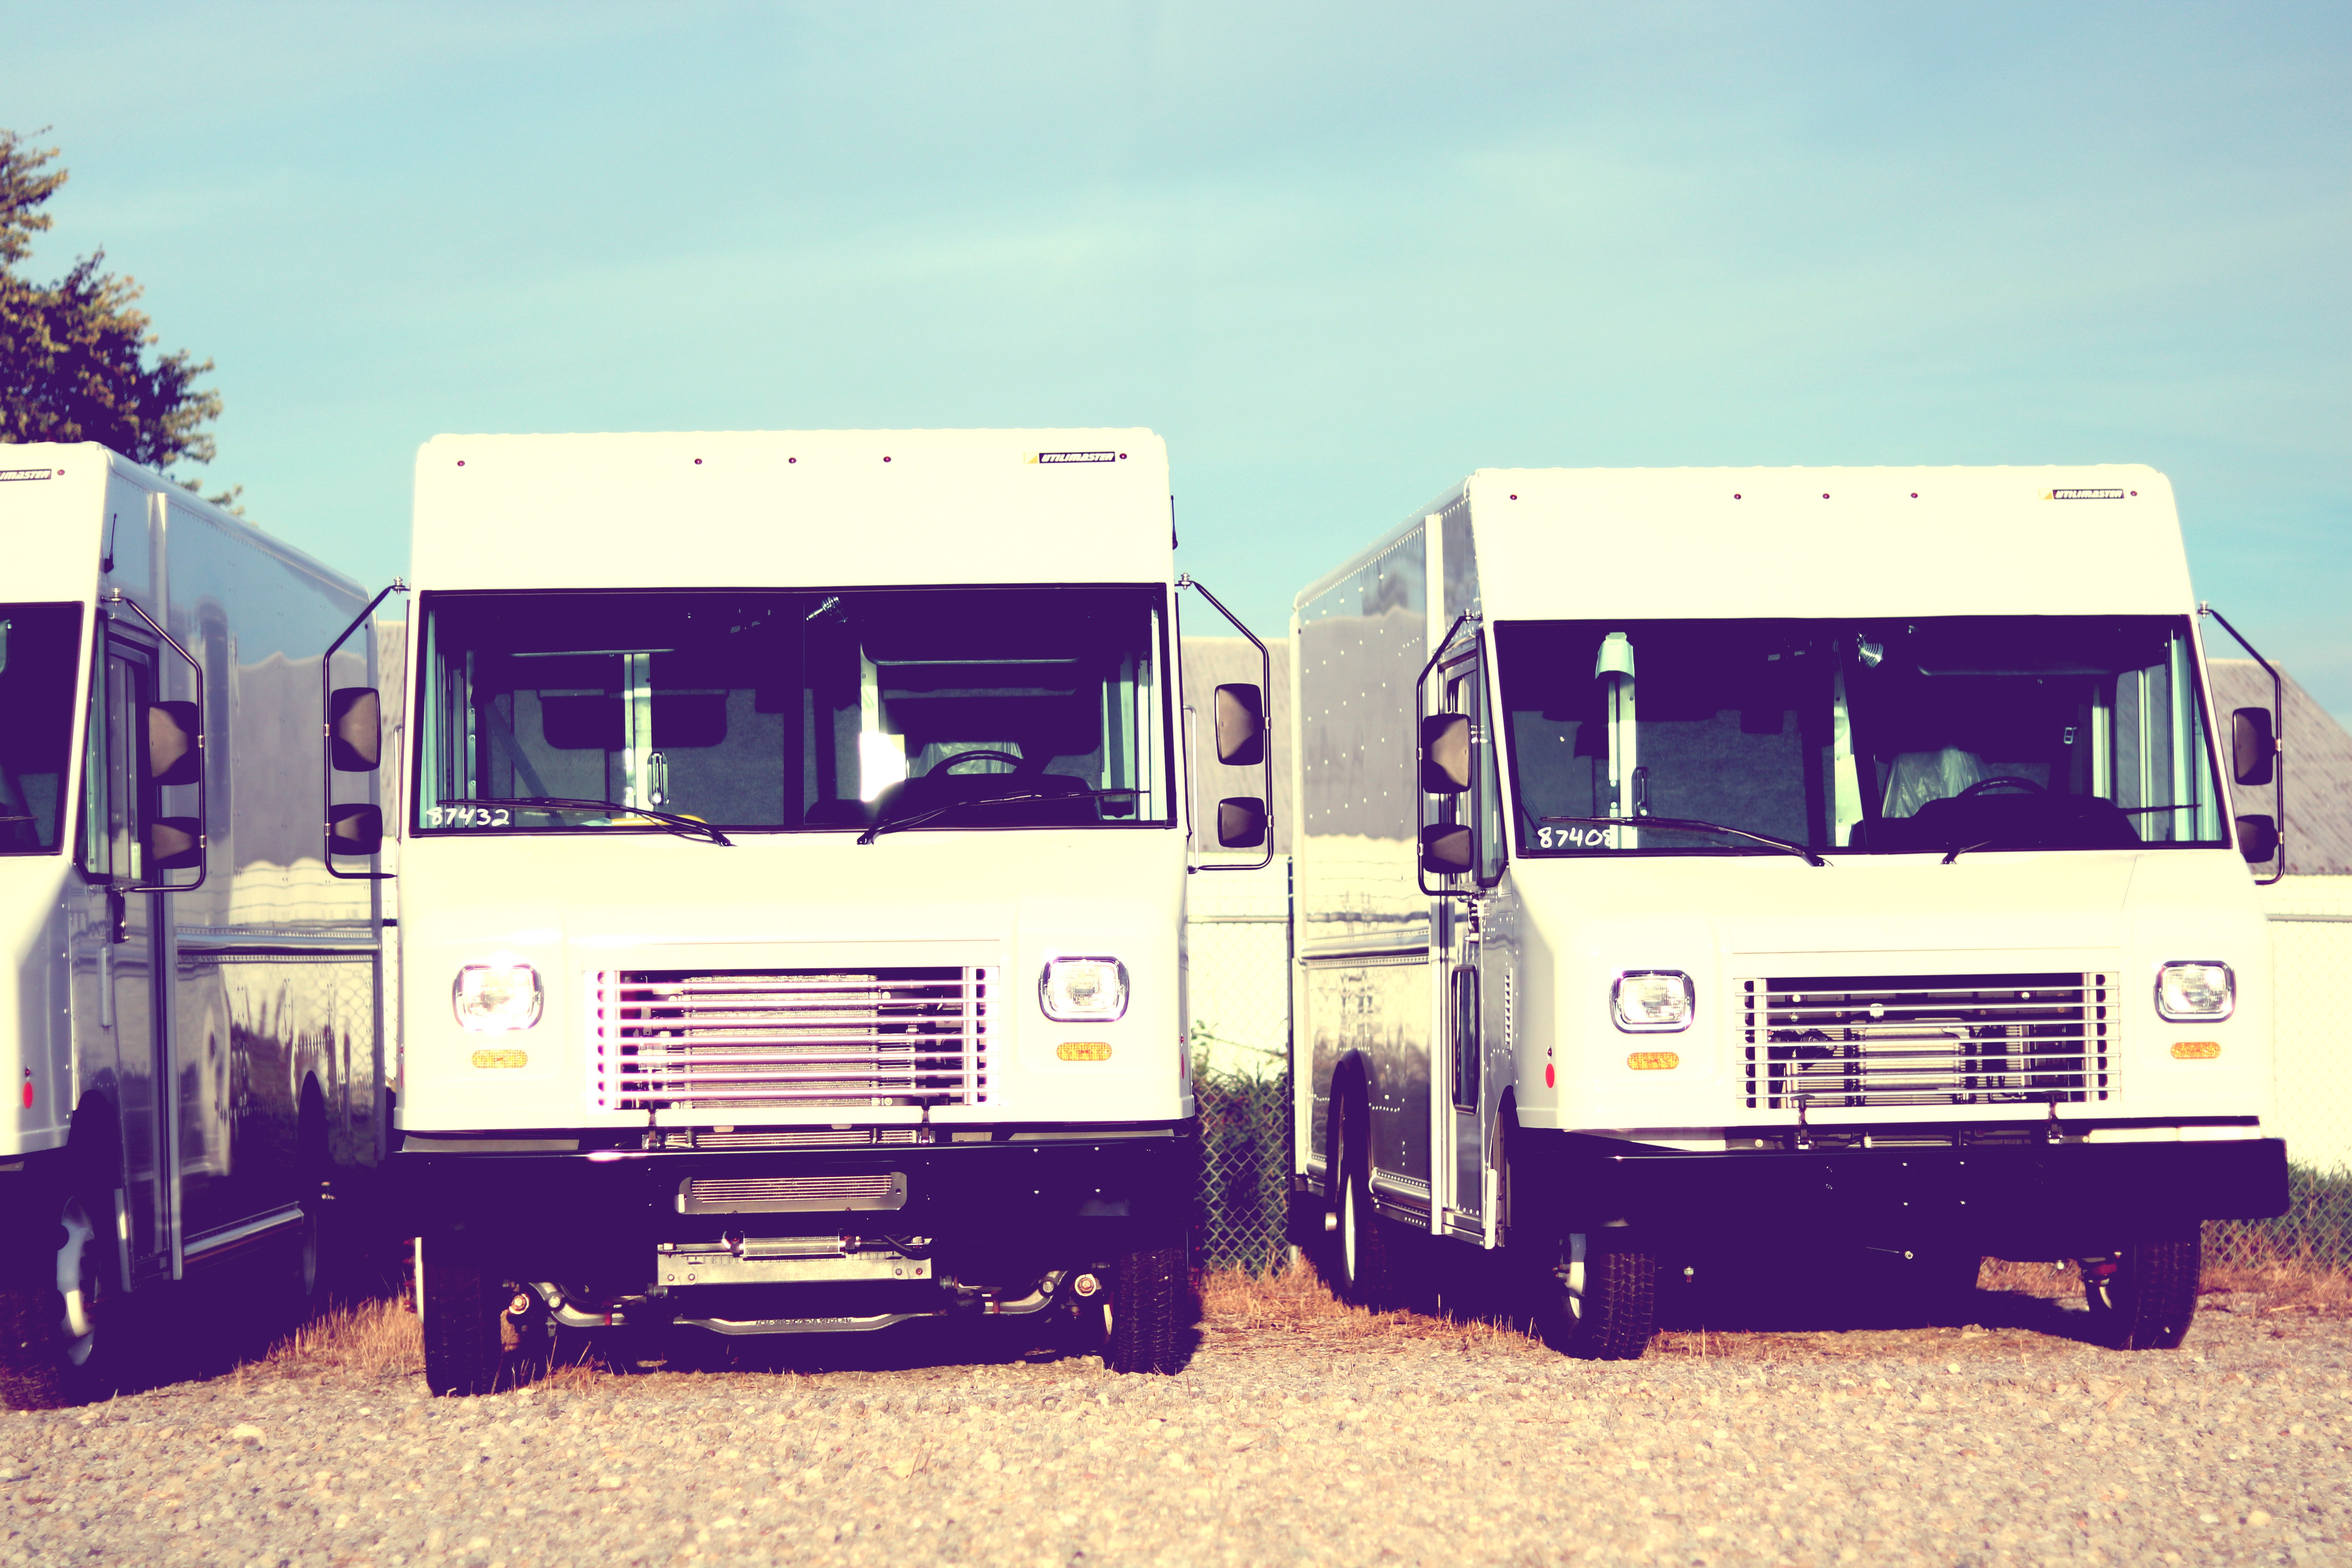
transport, truck, vehicle, commercial vehicle, land vehicle, trailer truck